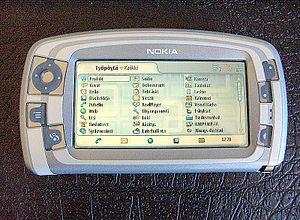
Le nokia 7710 est un téléphone de l'entreprise Nokia. Il est monobloc. Il a un écran tactile.Il a été annoncé pour la première fois en Novembre/Décembre 2003